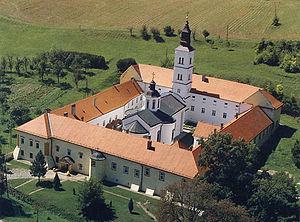
Krušedol Prnjavor est un village de Serbie situé dans la province autonome de Voïvodine. Il fait partie de la municipalité d’Irig dans le district de Syrmie. Au recensement de 2011, il comptait 234 habitants.
La Fruška gora est un massif montagneux situé en Serbie, au nord de la région de Syrmie, dans la province autonome de Voïvodine.
Irig est une ville et une municipalité de Serbie situées dans la province autonome de Voïvodine. Elles font partie du district de Syrmie. Au recensement de 2011, la ville comptait 4 415 habitants et la municipalité dont elle est le centre 10 866.
Le monastère de Krušedol est un monastère orthodoxe serbe situé en Serbie dans la province autonome de Voïvodine, près du village de Krušedol Selo. Il est un des 16 monastères de la Fruška gora, dans la région de Syrmie. Il dépend de l'éparchie de Syrmie et figure sur la liste des monuments culturels d'importance exceptionnelle de la République de Serbie.